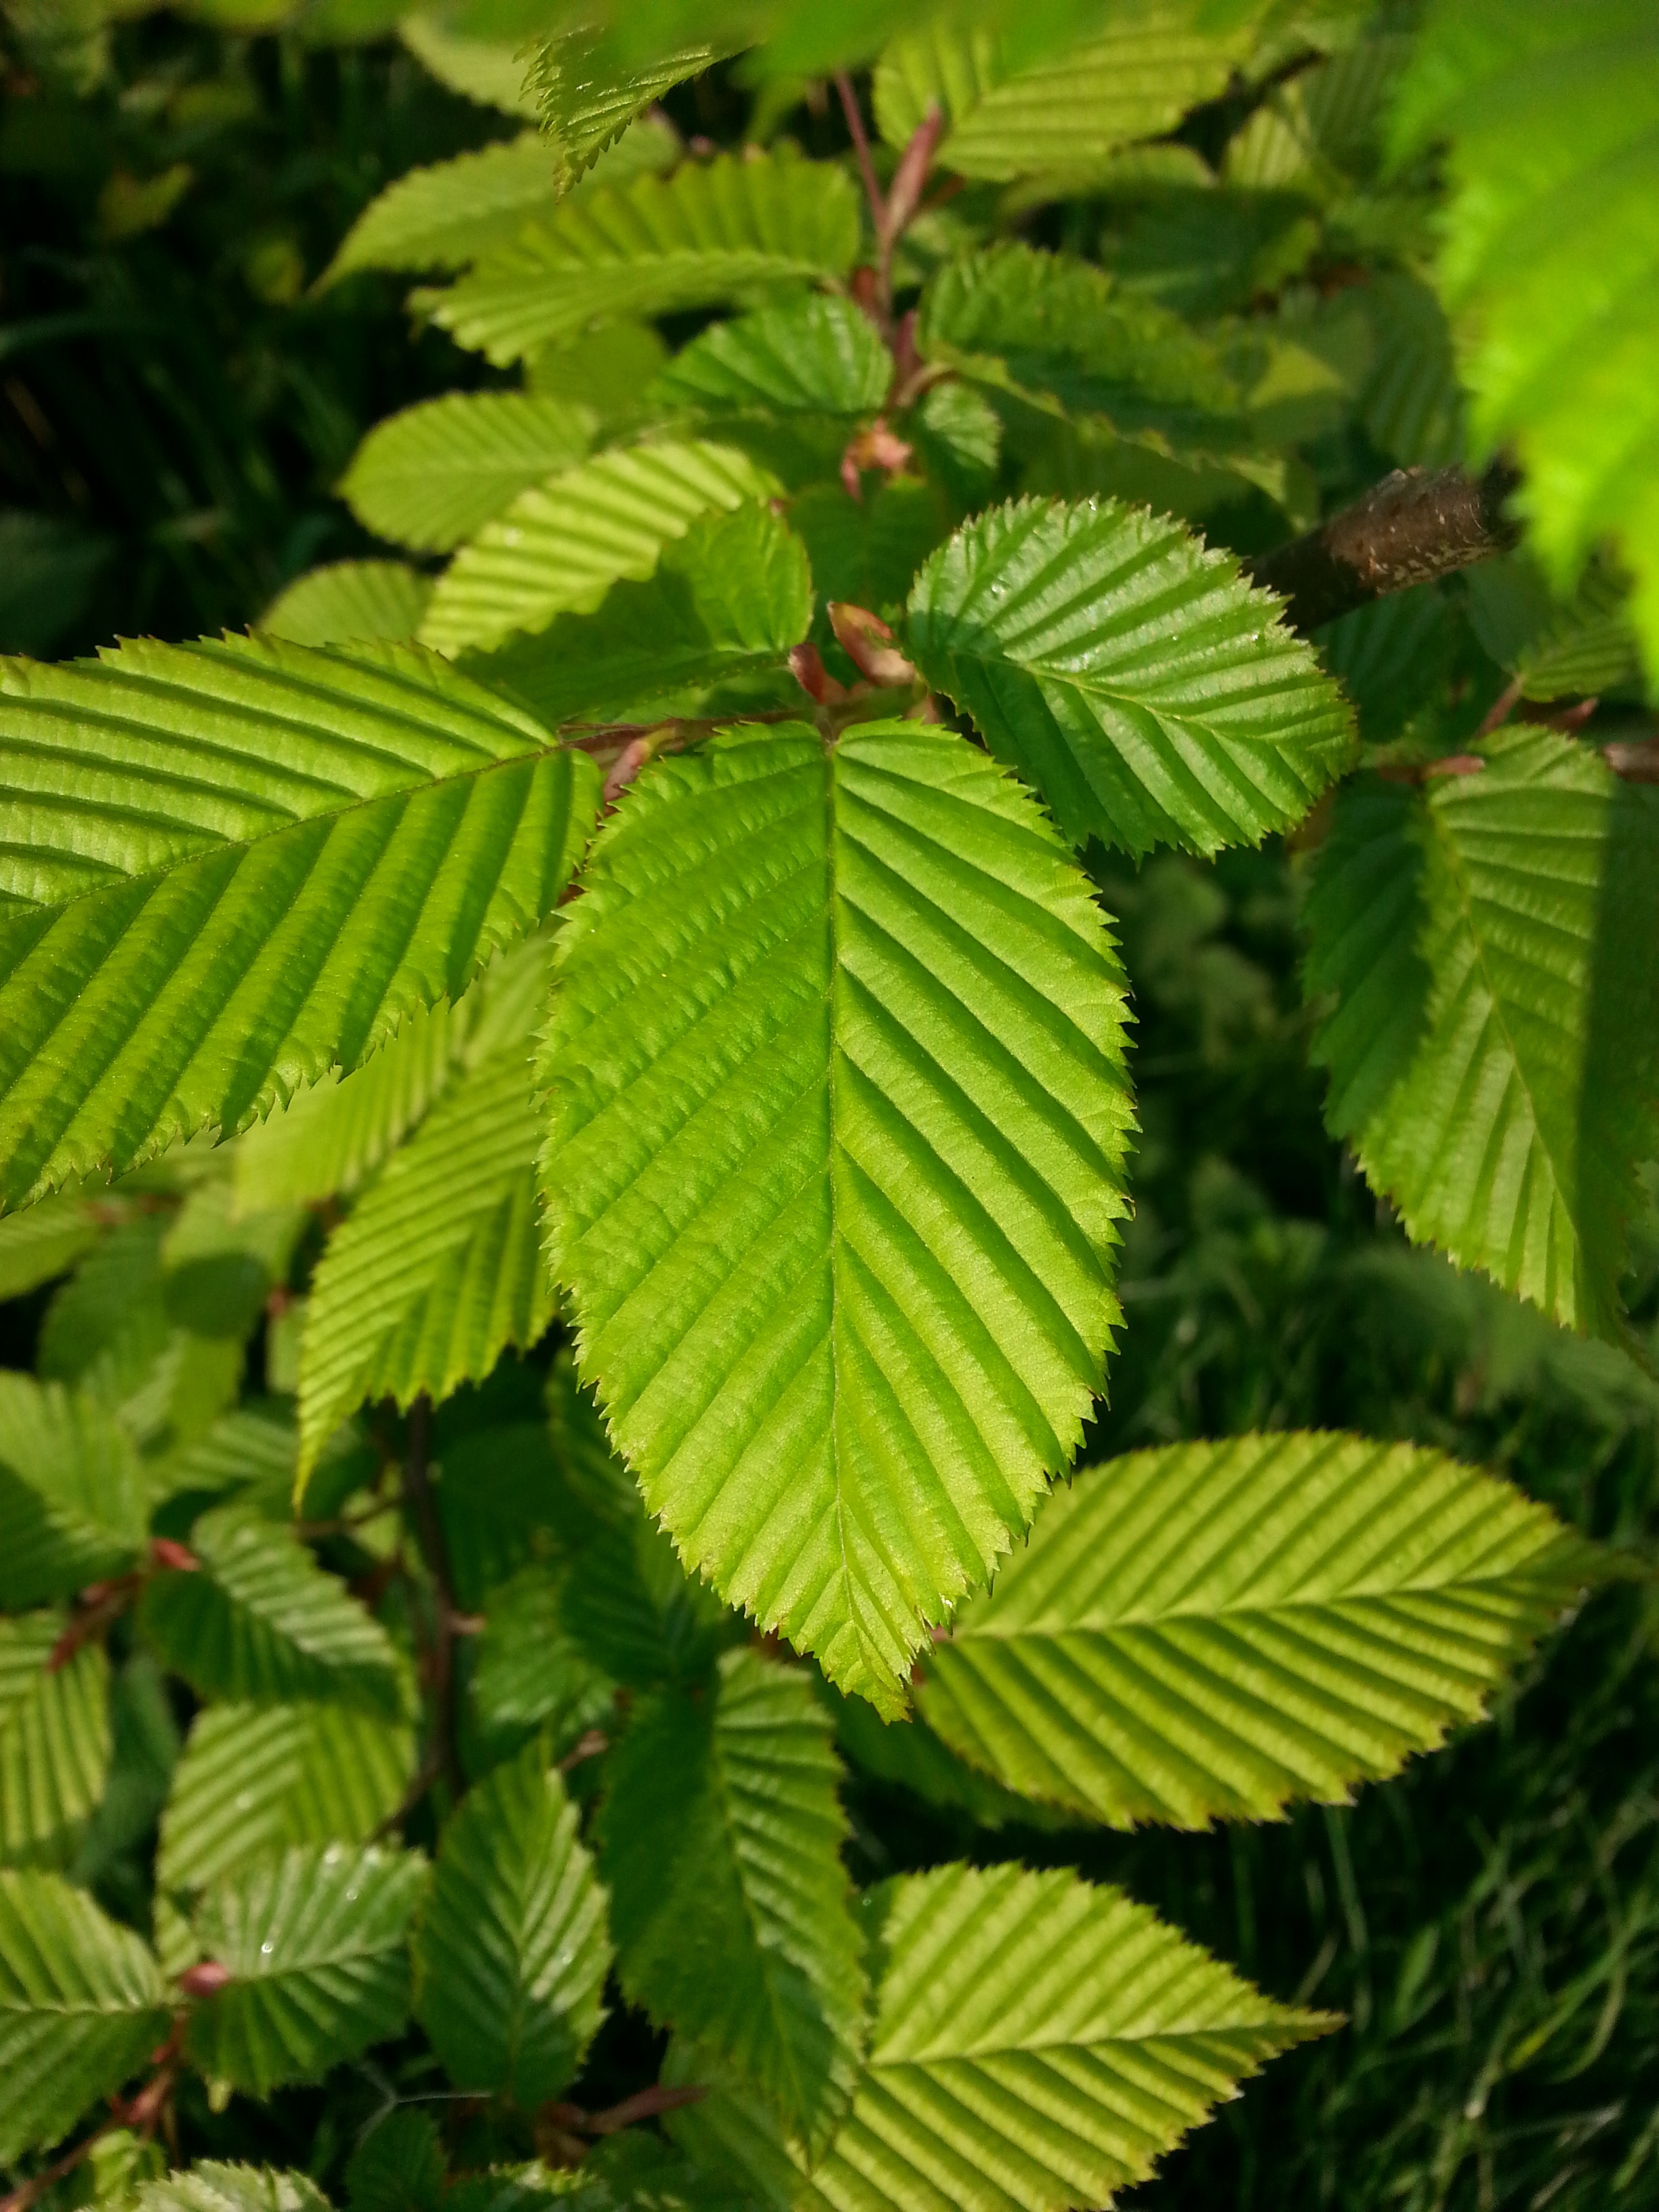
tree, branch, plant, leaf, flower, environment, foliage, green, herb, natural, botany, agriculture, garden, botanical, leaves, outdoors, vegetation, shrub, horticulture, oxfordshire, organic, flowering plant, woody plant, land plant